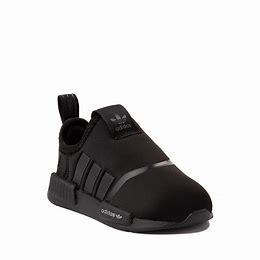
Brand: Adidas
Model: NMD 360